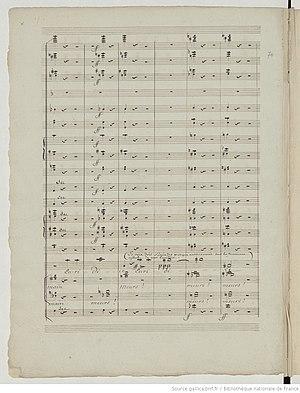
Page manuscrite du passage de la mort d'Orphée, dans ""La mort d'Orphée"" d'Hector Berlioz, cantate pour le prix de Rome, 1827"
Les Géorgiques sont la deuxième œuvre majeure de Virgile, écrite entre 37 et 30 av. J.-C.. Ce long poème didactique de quelque 2 000 vers, qui s'inspire du poème d'Hésiode Les Travaux et les Jours, est une commande de son ami et protecteur Mécène. Dédié à Octavien, il se présente en quatre livres, les deux premiers consacrés à l'agriculture, les deux suivants à l'élevage. Mais loin d'être un simple traité d'agriculture, comme le De re rustica de Varron, il aborde des thèmes beaucoup plus profonds : guerre, paix, mort, résurrection. En effet, composé dans une période trouble et sanglante dont il garde des traces, il s'élargit à une vaste réflexion sur la beauté mais aussi la fragilité du monde.